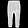
Label: Trouser